Raj-Ranpur

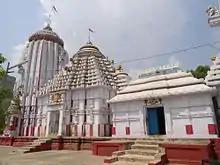
Ranapur Jagannath Temple

The Raj-Ranpur town is situated at the foothills of Maninag Hills which is a hill-system covering the whole of Ranpur and much of the surrounding areas. It is one of the most important towns in the Nayagarh district and also one of the important places in Odisha. New Jagannath Sadak passes through Raj-Ranpur and it connects Raj-Ranpur with Puri. It is situated at a distance of 63 kilometres south-west of the state capital Bhubaneswar. Also 13 Kilometers from Rajsunakhala. The area covering the town and the surrounding areas experiences a tropical climate as is experienced in most parts of the state. There are numerous fountains and water streams originating and running through the Maninag Hills. Mandakini (also known as "Malaguni") is the traditional river associated with the place. Presently this river is in a very bad condition and has almost dried up. It is said that one of the poets of Odisha, Kabibara Radhanath Ray (Poet Radhanath Ray) composed many of his poems sitting beside the Malaguni river while enjoying its beauty.